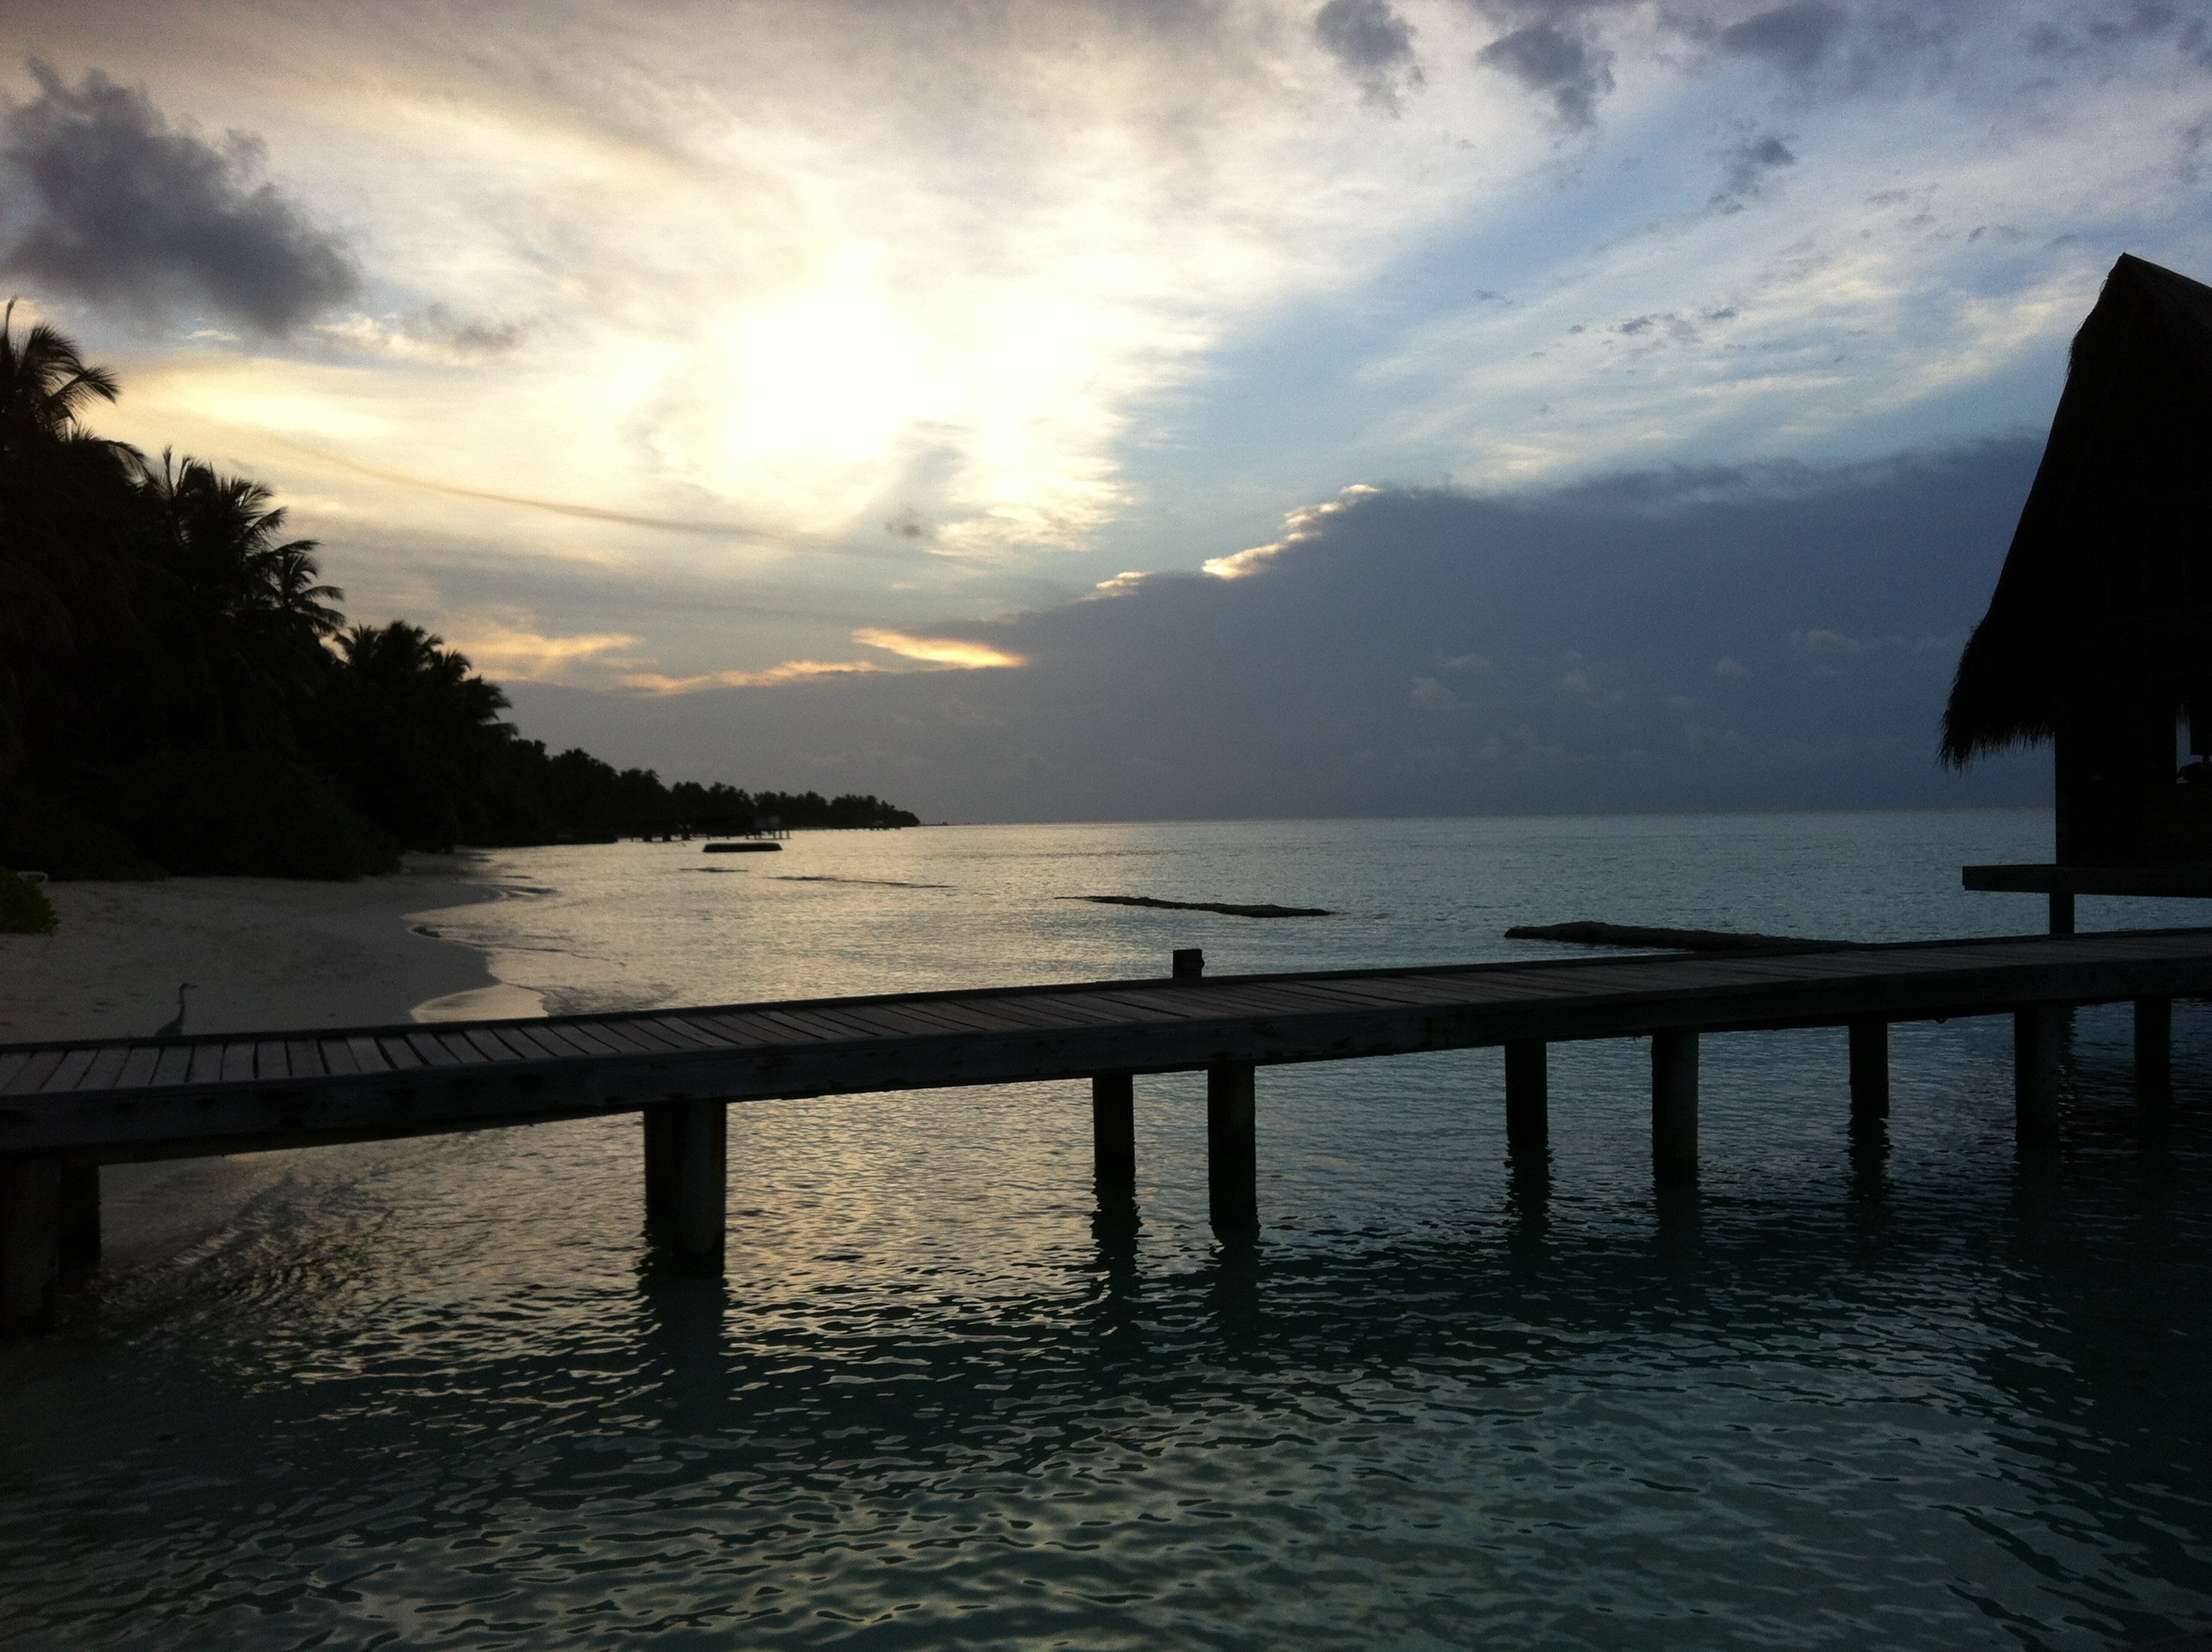
beach, landscape, sea, coast, ocean, horizon, cloud, sky, sunrise, sunset, sunlight, morning, shore, lake, dawn, dusk, evening, reflection, bay, body of water, hotel, loch, maldives